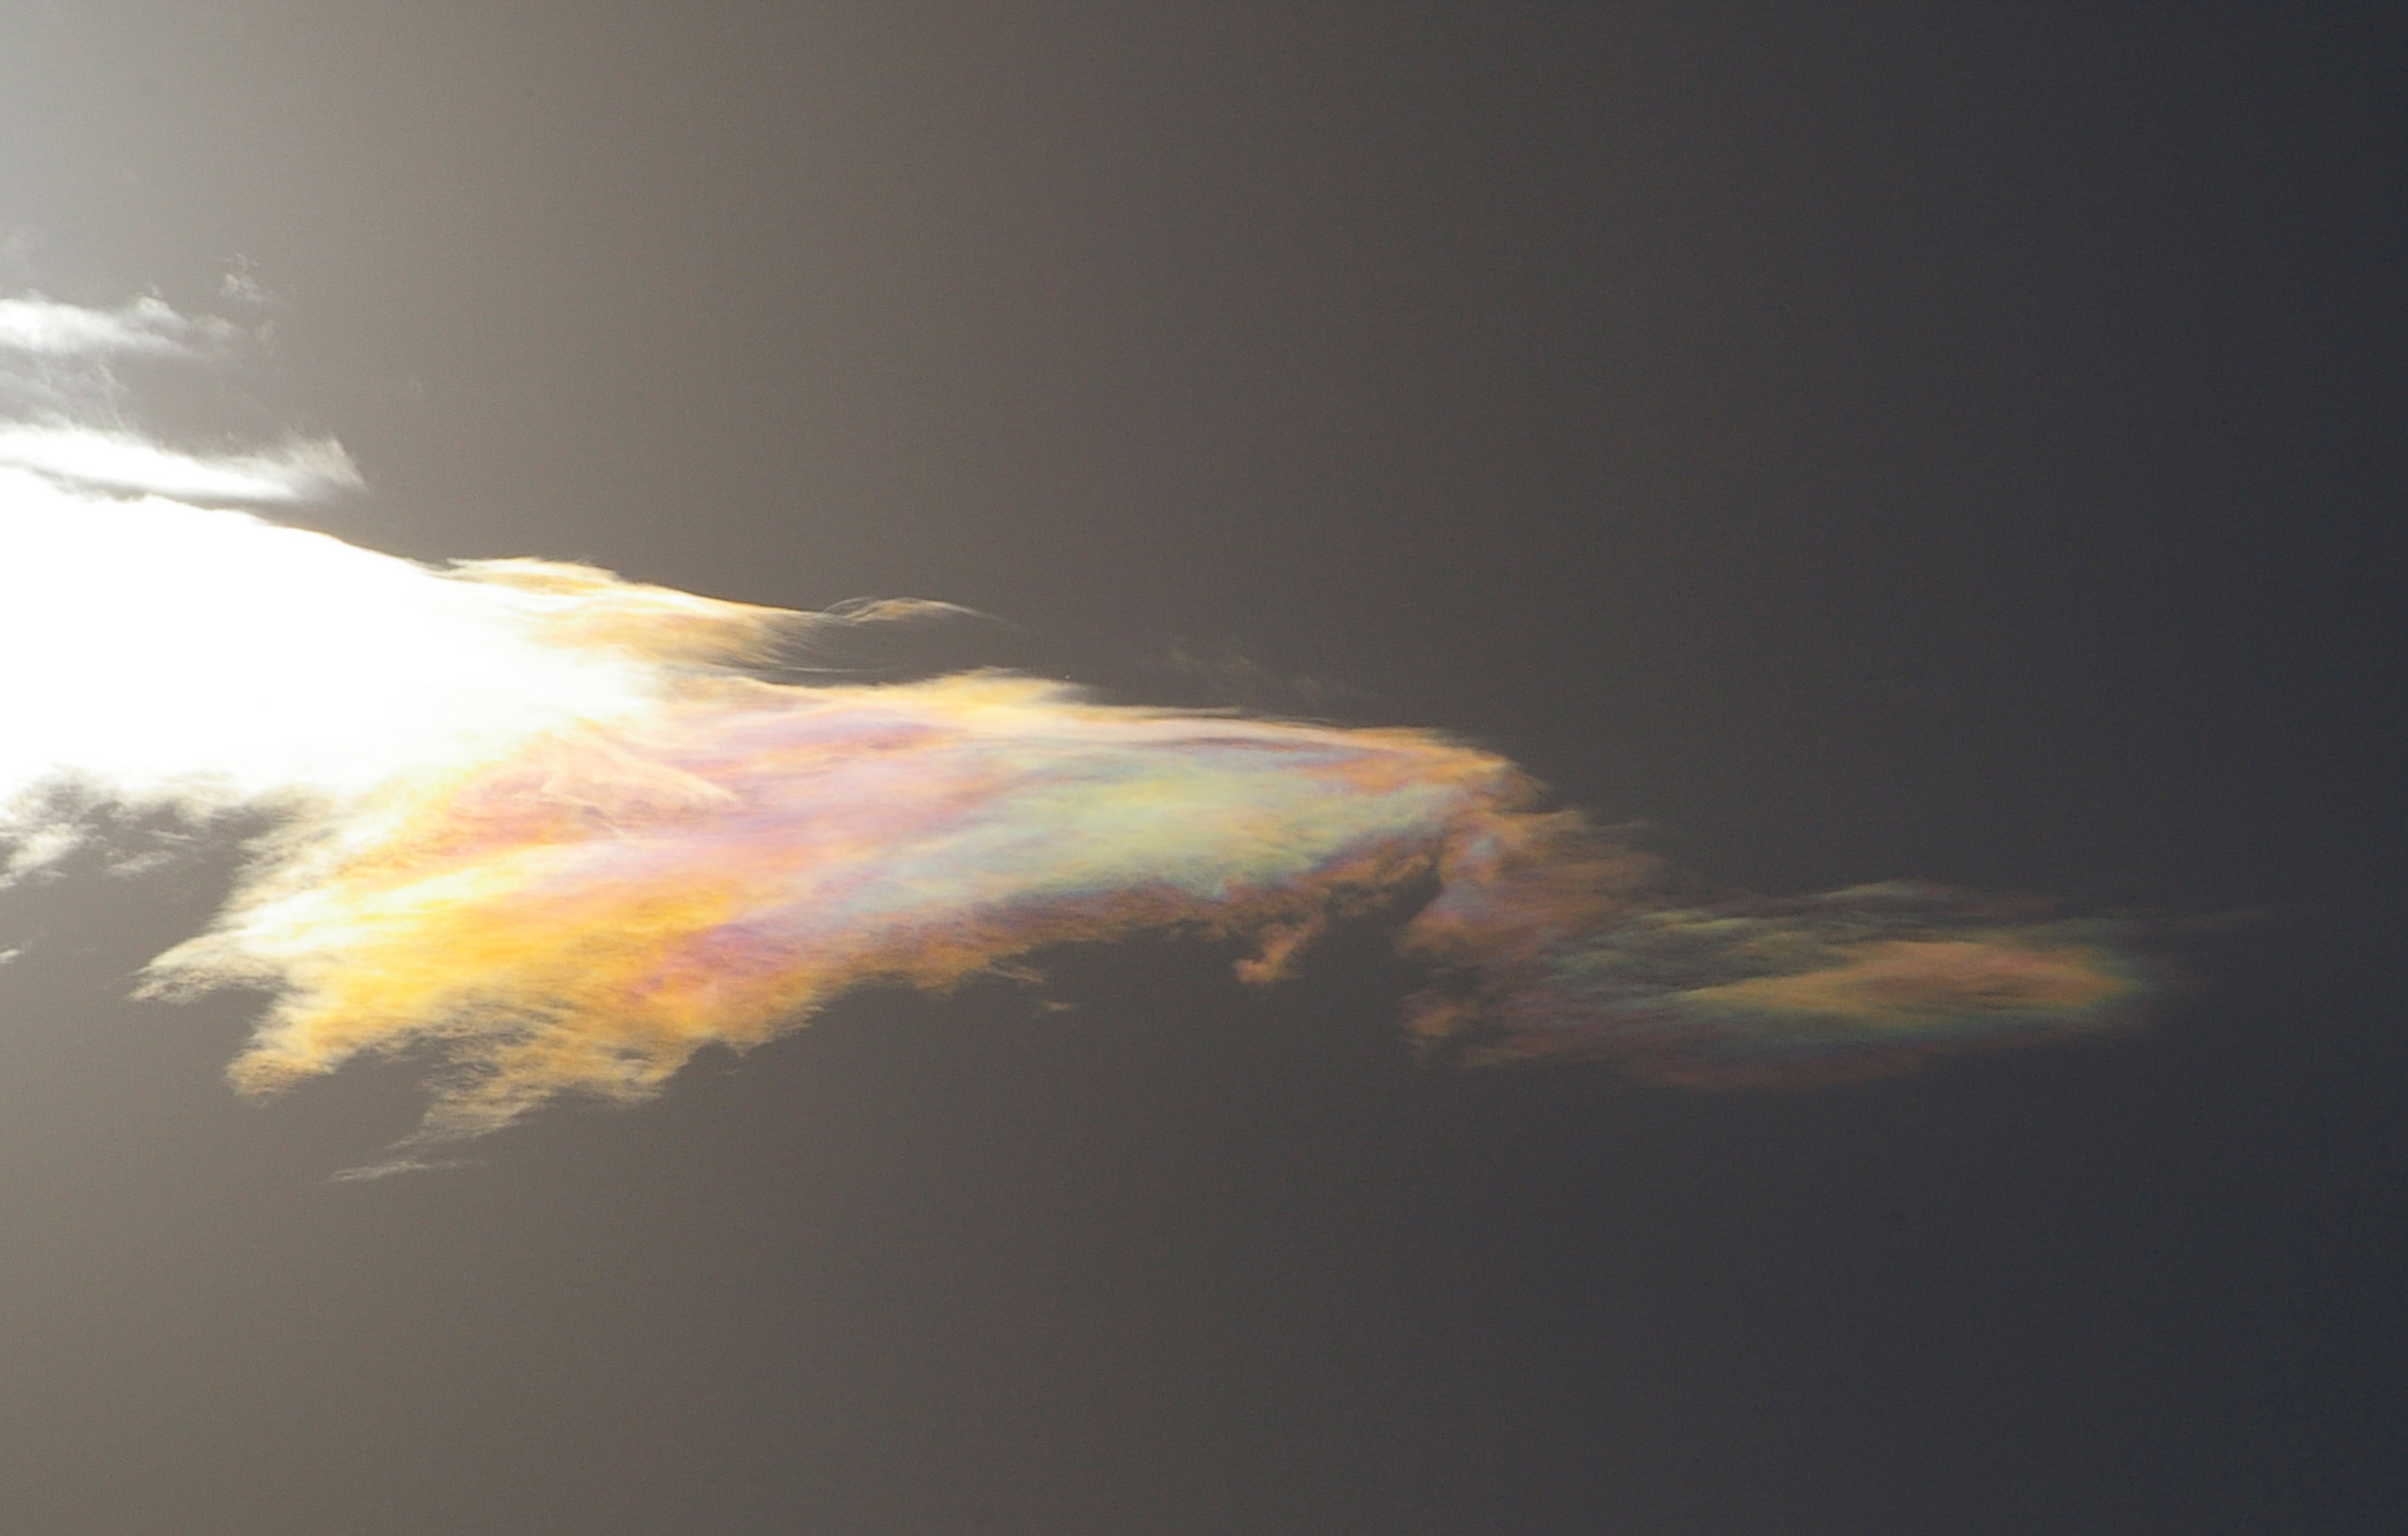
horizon, light, cloud, sky, sunset, sunlight, dawn, atmosphere, refraction, dusk, reflection, rainbow, colours, halo, meteorological phenomenon, atmospheric phenomenon, atmosphere of earth